Blossom (pilot boat)

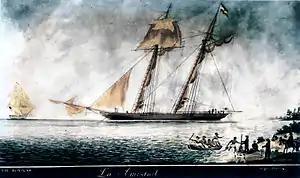
Baltimore schooner La Amistad.

On 21 August 1839, the pilot-boat "Blossom" came across the Baltimore schooner "La Amistad". She was discovered thirty miles southeast of Sandy Hook with 25-30 black men, who requested something to eat and drink. She supplied the men with water and bread. When they attempted the board the pilot-boat to escape, the captain of the "Blossom" cut the rope that was attached to the "Amistad." The pilots then communicated what they felt was a Slave ship to the Collector of the Port of New York. They were later captured by the U.S. Navy off Montauk, New York and detained in New London, Connecticut.